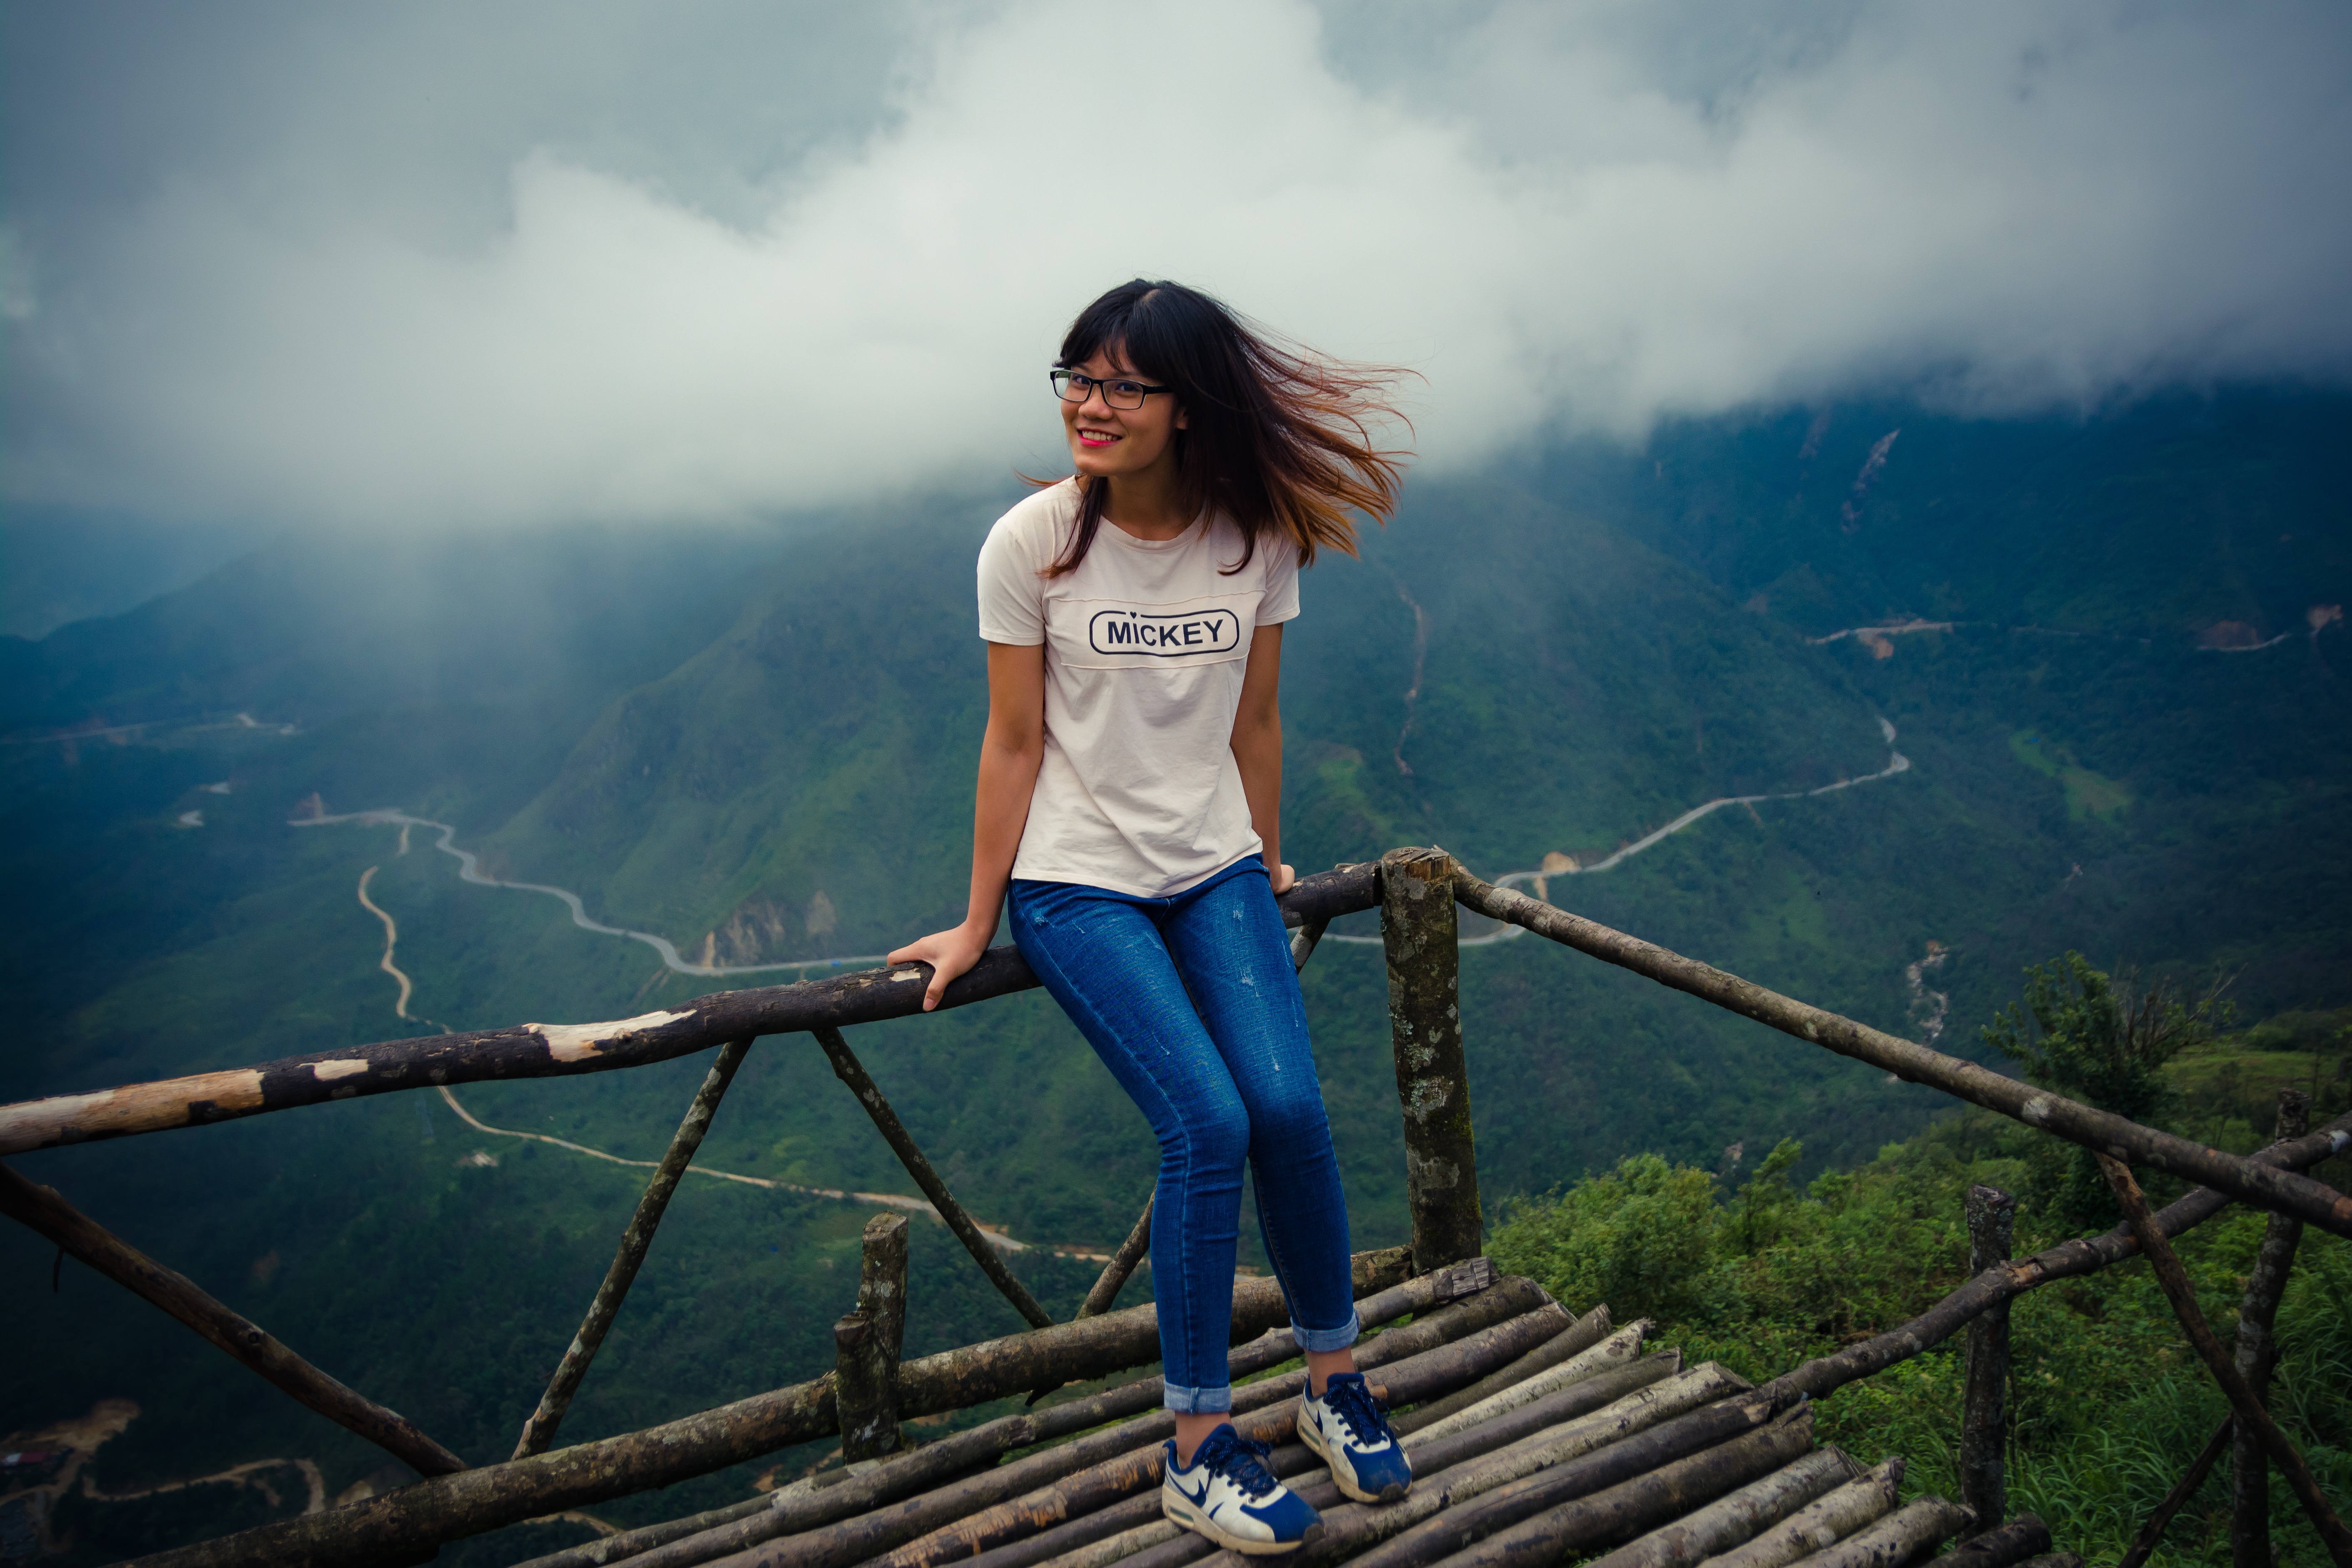
mountain, photography, sunlight, blue, season, photograph, photo shoot